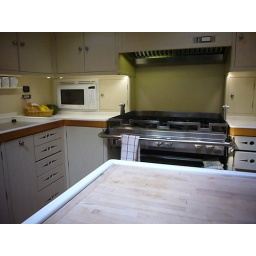
This is a kitchen in Endevour where Charlie works as a personal chef.I found that the gas stove can swing.